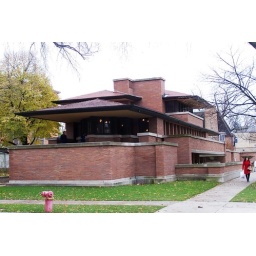
The girl in red is my friend, WANG Dan, who hosted me when I visited Chicago in 2006.